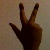
The image shows a hand gesture representing the number 3 in Indian Sign Language.